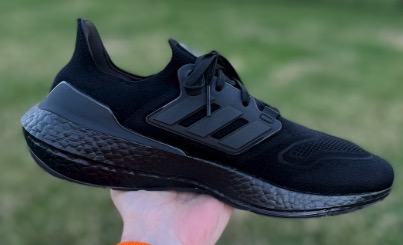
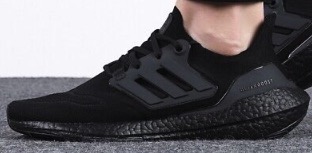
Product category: misc
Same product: yes